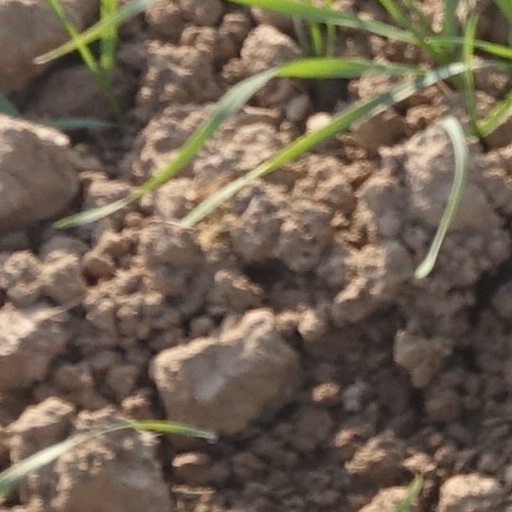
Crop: wheat